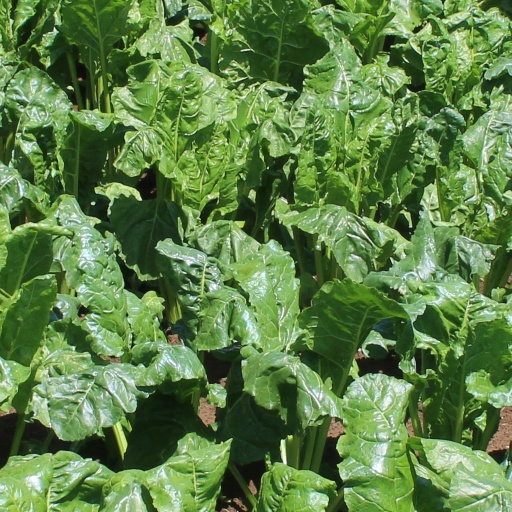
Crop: sugar beet